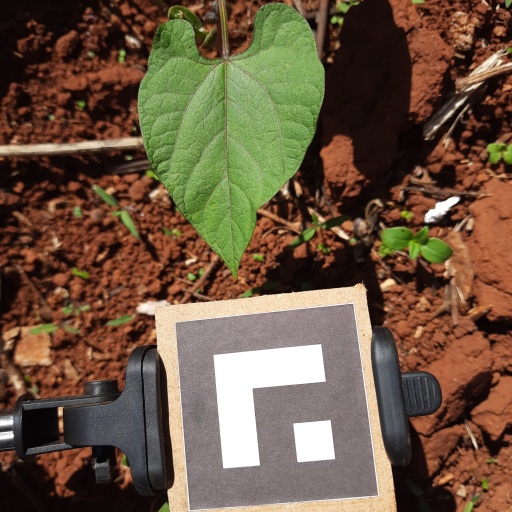
Observations: wavy surface, no eating holes, under sunlight